Kaunas Carillon

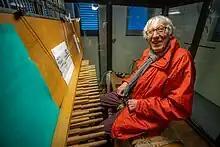
Giedrius Antanas Kuprevičius at Kaunas Carillon in 2023

In 1933, a modern carillon was commissioned in a bellfoundry in Mechelen, Belgium, for the Vytautas the Great War Museum complex in Lithuania's temporary capital Kaunas. In 1935, the 35 bells and other components were cast by the foundry of Marcel Michiels Jr. in Tournai, Belgium, and transported to the Lithuanian port city Klaipėda. In 1937, under the auspices of general Vladas Nagevičius and composer Juozas Tallat-Kelpša, the carillon was installed in the tower of the Vytautas the Great War Museum and replaced the previous 9-bell system. Since 15 February 1937, the carillon's bells are called the bells of battles. For example, the first bell of the carillon was given the name of Lithuania's capital Vilnius (at the time controlled by Poland), the twelfth bell was dedicated to the fighter of Vilnius, the ninth bell was baptized with the name of the Battle of Giedraičiai, the tenth bell was dedicated to the volunteers of the Lithuanian Armed Forces during the Lithuanian Wars of Independence, and the thirteenth bell was dedicated to the participants of the Klaipėda Revolt (literally means a person who liberates). In 1938, a knight sculpture was added to the tower exterior, which was created by the sculptor Juozas Mikėnas from cartridge cases collected from fields during the Lithuanian Wars of Independence and cartridge cases from warehouses of the intendant. Until the Second World War, patriotic Lithuanian music was played on the Kaunas Carillon during flag ceremonies (e.g. "Lithuanians we are born" by Stasys Šimkus).